Tropical cyclones in 2000

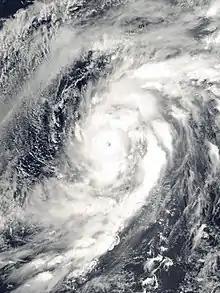
Typhoon Damrey

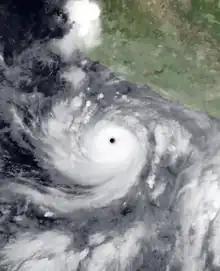
Hurricane Carlotta

June tied with November for least active month of 2000. 5 storms developed, of which 2 developed gale-force winds and were named by their respective agencies. Tropical Storm Bud was the first named storm, affecting Western Mexico. Hurricane Carlotta was the strongest storm of the month, becoming a high-end Category 4 hurricane. Carlotta caused the deaths of 18 people after sinking the M/V "Linkuva".